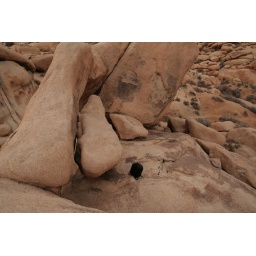
my tripod and camera bag from above some rocks